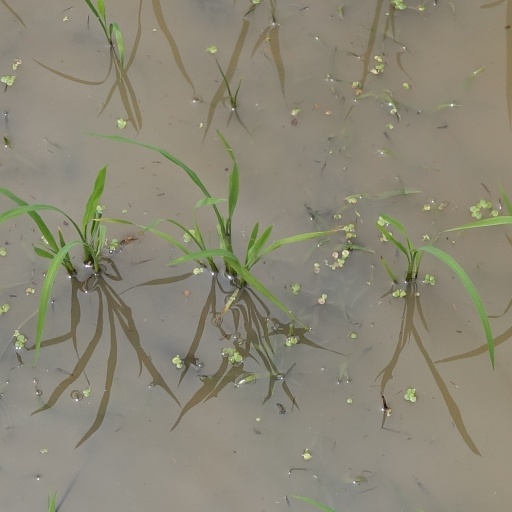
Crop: rice